Sasha (DJ)

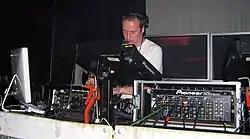
Sasha using Ableton Live at a 15 July 2006 performance at Panama, an Amsterdam nightclub.

Though frequent performing kept them apart for several years, Sasha and Digweed announced that they would reunite for a few Australian performances. In November 2006, the duo performed at several venues, including Sydney, Brisbane, and Melbourne as well as numerous tour dates throughout 2007. In 2008, Sasha and Digweed kicked off an American tour with a performance at the Winter Music Conference. The duo played at mainly larger venues on the weekends and smaller (750–1000 people) shows on weekdays. Sasha described their music as "driving and dark" with "a little throwback of Twilo sounds".